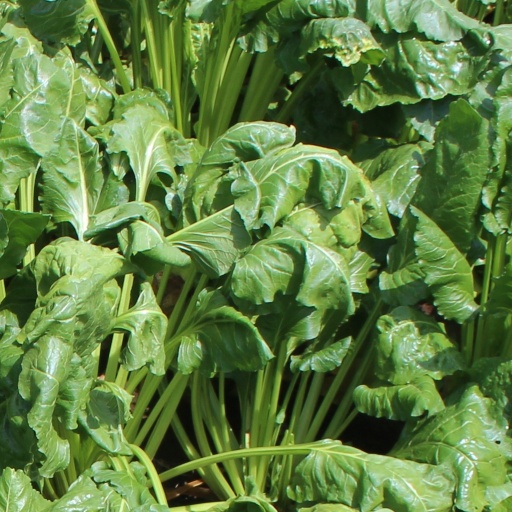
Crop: sugar beet